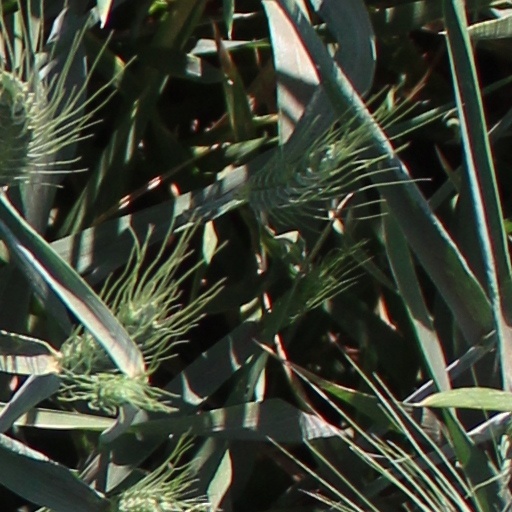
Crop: wheat